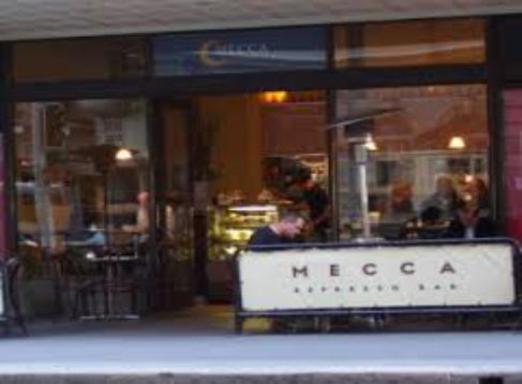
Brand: mecca espresso
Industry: Others